Brachiolaria

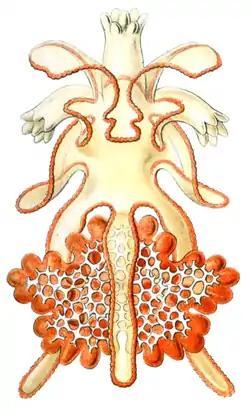
Older brachiolaria larva of "Asterias" sp. from below, anterior end at topFrom Ernst Haeckel's "Kunstformen der Natur" (1904)

A brachiolaria is the second stage of larval development in many starfishes. It follows the bipinnaria. Brachiolaria have bilateral symmetry, unlike the adult starfish, which have a pentaradial symmetry. Starfish of the order Paxillosida ("Astropecten" and "Asterina") have no brachiolaria stage, with the bipinnaria developing directly into an adult.